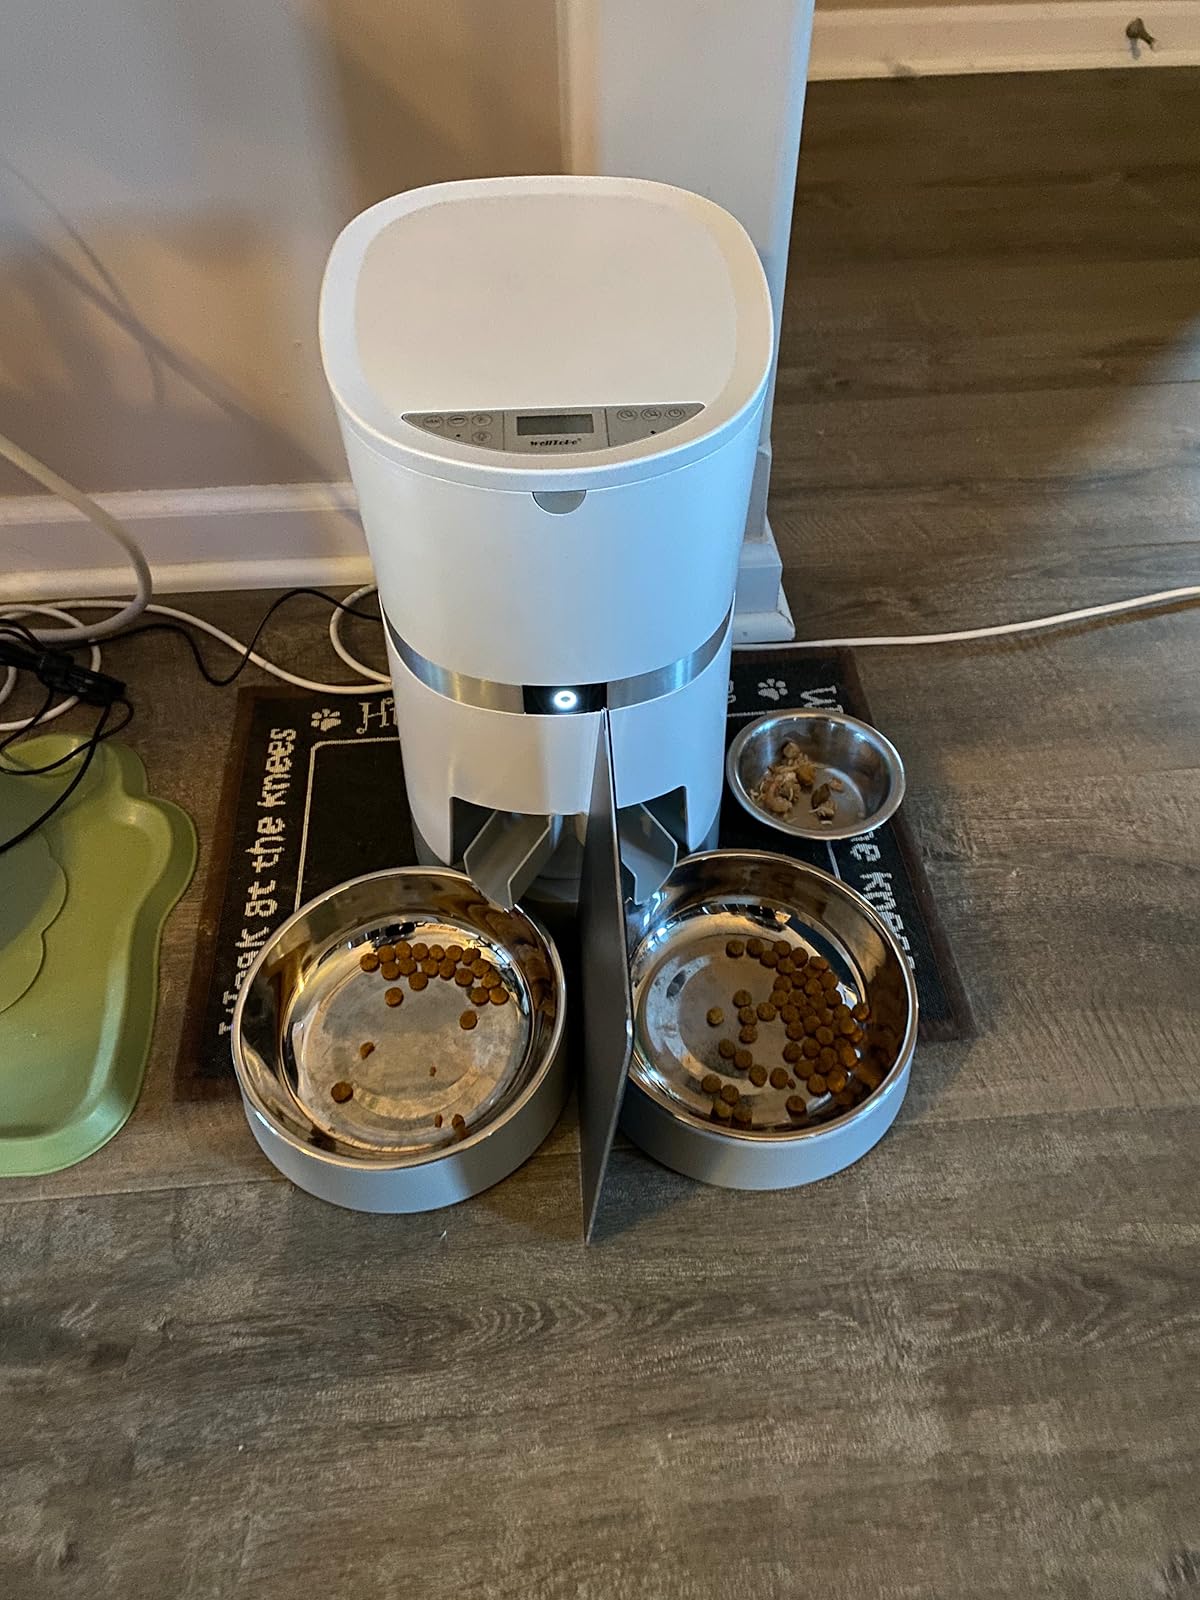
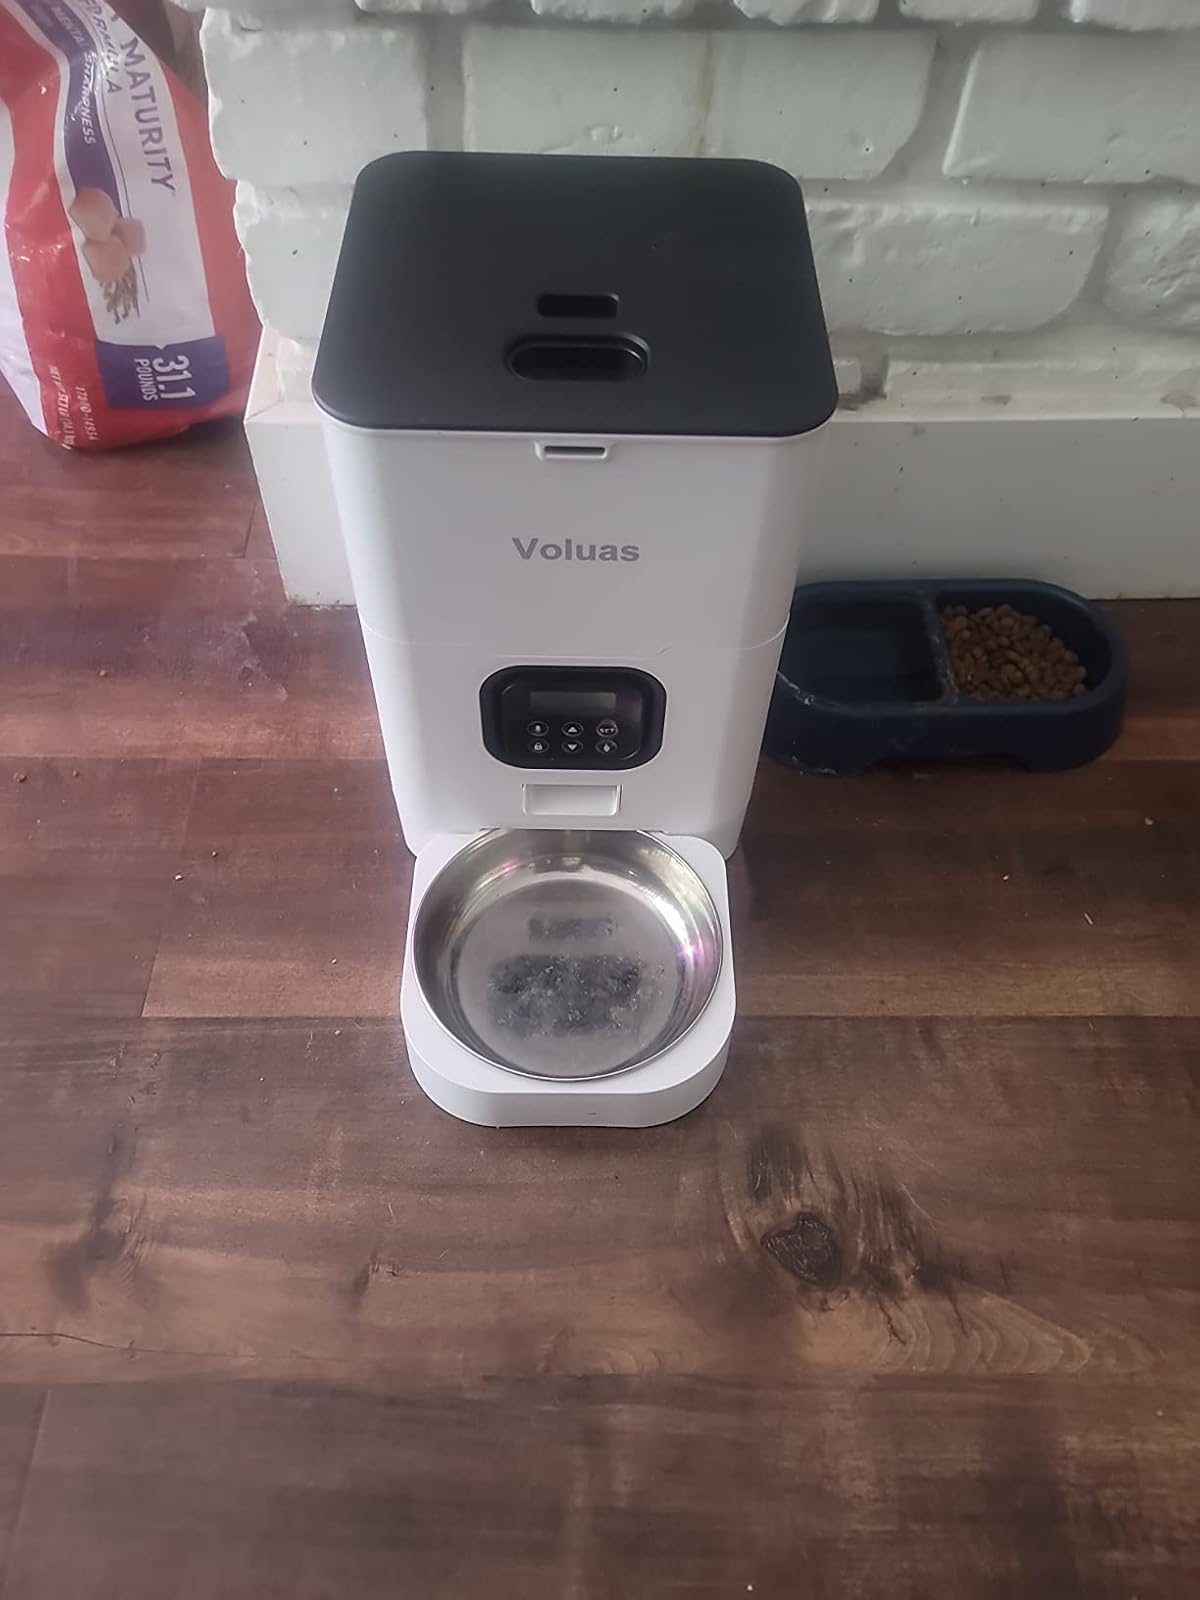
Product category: items_feeder
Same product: no